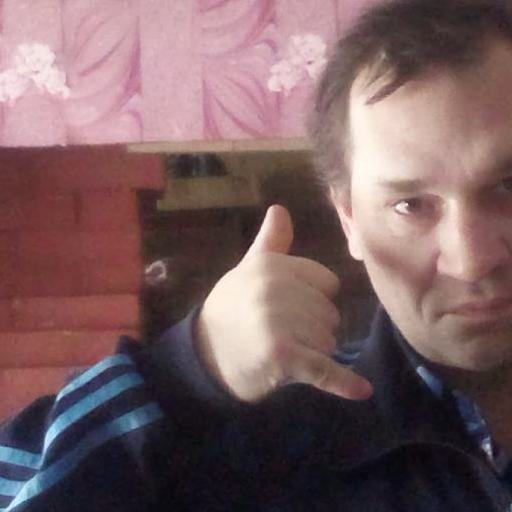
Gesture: call